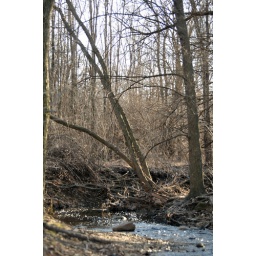
tree by water